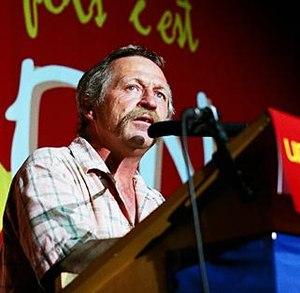
Joseph Bové, dit José Bové, né le 11 juin 1953 à Talence, est un agriculteur et homme politique français. Il est l'une des figures du mouvement altermondialiste. Syndicaliste agricole de la Confédération paysanne et de Via Campesina, il est connu pour ses prises de position contre les OGM et ses actions d'arrachage illégal de plantations OGM, qualifiées de désobéissance civile par ses défenseurs.